Titta Ruffo

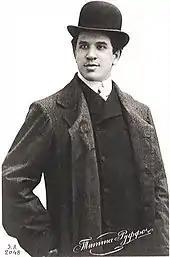
Titta Ruffo early in his career

Born Ruffo Titta in Pisa (he reversed his forename and surname for the stage), Ruffo was the son of a foreman at an ironworks, who named him after a favourite dog, Ruffo. His mother only ever called him "Cafiero". He studied singing and voice production with several teachers.